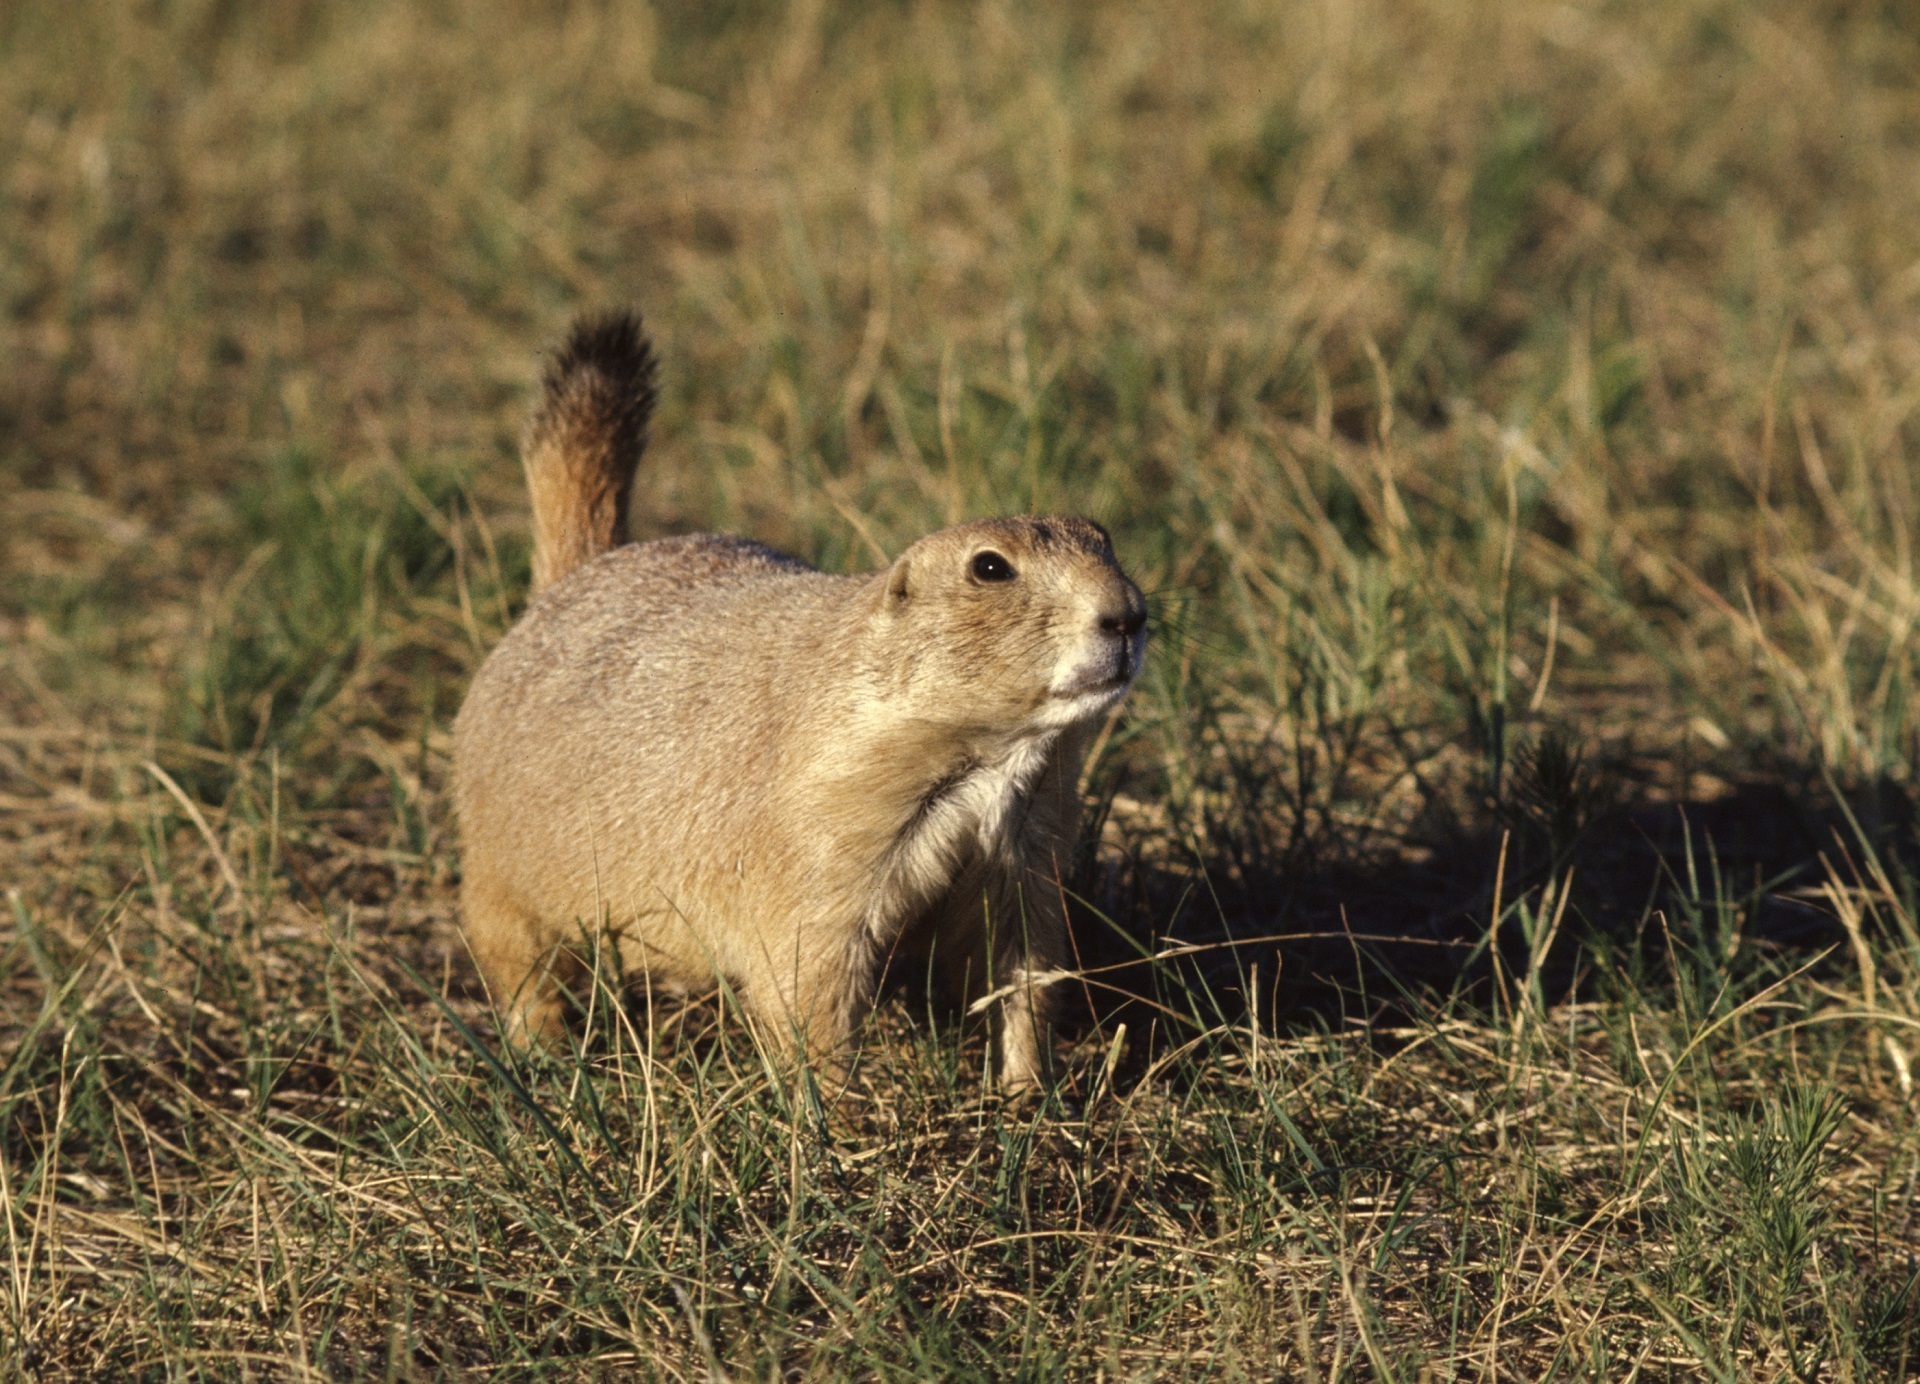
nature, grass, wilderness, ground, prairie, cute, looking, wildlife, wild, fur, portrait, small, usa, mammal, squirrel, rodent, fauna, whiskers, snout, grassland, herbivorous, ecosystem, south dakota, wind cave national park, prairie dog, ecoregion, terrestrial animal